Cortes of Tarazona (1592)

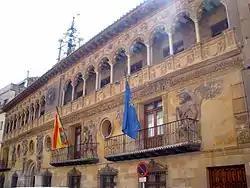
Consistory and market of Tarazona, site of the inaugural session of the Cortes.

The cortes were summoned by "cedula" issued in Madrid on April 6, 1592, to begin on May 9 in Tarazona, the Aragonese city closest to the border with Castile. The king requested that, due to his other responsibilities and his state of health, the Cortes be allowed to be inaugurated and presided over by the Archbishop of Zaragoza, , promising to attend to their closure. After negotiating with the arms, the proposal was accepted and the cortes could be inaugurated on June 15, with the bishop of Huesca making the response to the royal proposal, instead of the archbishop of Zaragoza as was the custom. The important role of Justice, vacant since the execution of , was carried out by the regent of the office of Justice, , who would later be appointed by the king as president of the Supreme Council of the Crown of Aragon and by his successor as Justice of Aragon. The archbishop of Zaragoza died on August 25, after which the regent of the Supreme Council of Aragon was empowered to hold the solio of approval of the charter authorizing the making of decisions by a majority of the arms.